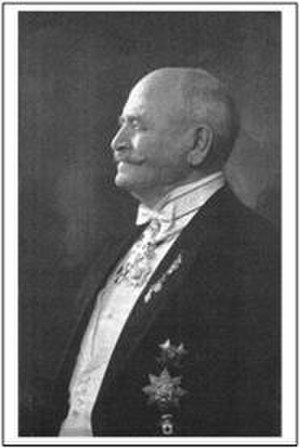
Carl Andreas Koefoed
Karl Andreas Koefoed (1855-1948) Русский: Кофод, Андрей Андреевич (1855-1948)
Carl Andreas Koefoed var en dansk agronom aktiv i Det Russiske Kejserrige. Han var bror til Emil Koefoed.